Inventology

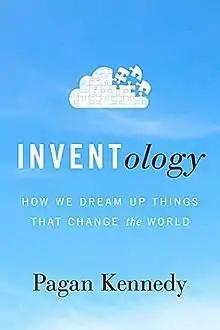
First edition (publ. Eamon Dolan/HMH)

Inventology: How We Dream Up Things That Change the World is a 2016 book by Pagan Kennedy, in which the author details the processes by which people come up with innovative ideas.